Parker Bridwell

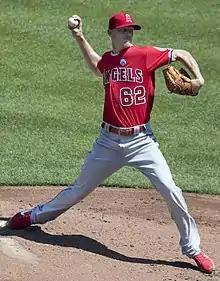
Bridwell with the Los Angeles Angels

Parker Alan Bridwell (born August 2, 1991) is an American former professional baseball pitcher. The Baltimore Orioles selected Bridwell in the ninth round of the 2010 MLB draft. He played in Major League Baseball (MLB) for the Orioles and the Los Angeles Angels.